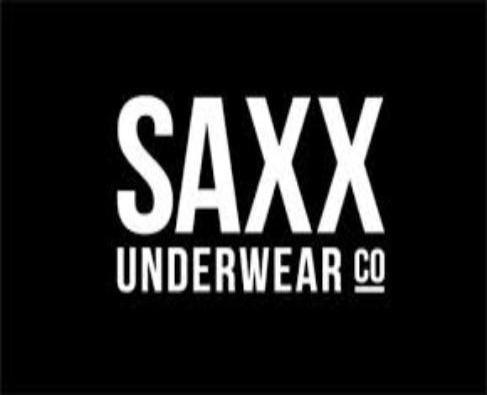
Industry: Clothes